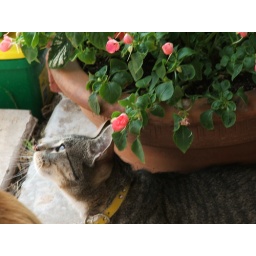
Samantha our cat on the patio looking up at birds flying around. by my flower pot.